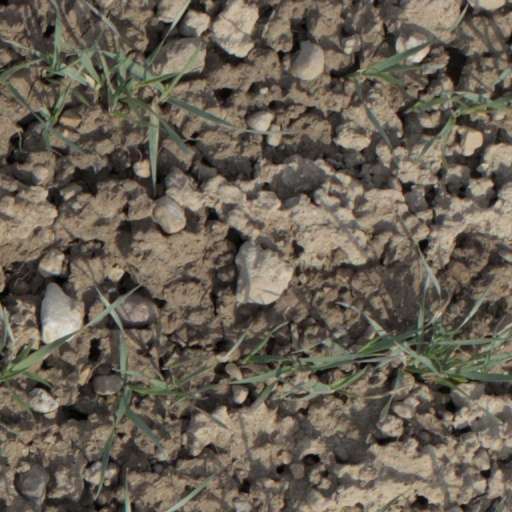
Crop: wheat